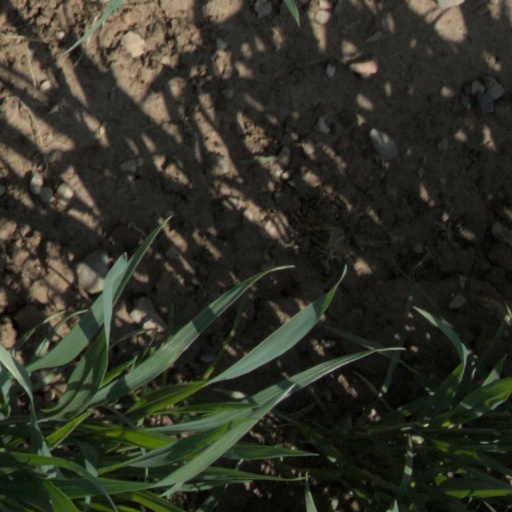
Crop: wheat